Carstian Luyckx

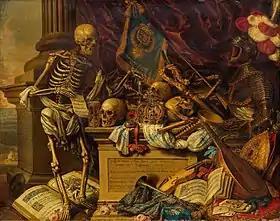
"Memento mori"

In 1645 he became a master of the Antwerp Guild of St. Luke. He is documented in Antwerp up to August 1653. It is believed that he left Antwerp and worked in France as many of his later works carry French inscriptions. During his residence in France, Luyckx influenced other "vanitas" painters, including Simon Renard de St. André.